São Bento Monastery

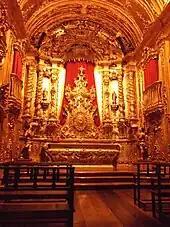
Chapel of the Blessed Sacrament

The abbey was one of the few remaining territorial abbeys in the world until 2003, when it was incorporated into the Archdiocese of St. Sebastian of Rio de Janeiro.